Heinsberg (Rheinland) station

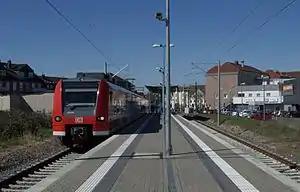

Heinsberg (Rheinland) station is a train station in Heinsberg, in the German state of North Rhine-Westphalia. It's situated at the end of the Lindern–Heinsberg railway. The entrance building and the freight sheds were successively demolished in 1997 after the closure of the passenger service in 1980, the end of freight traffic to Heinsberg in 1994 and the closure of the line between Oberbruch and Heinsberg in 1997. In preparation for the reactivation of passenger services on 15 December 2013, a new island platform was erected to the east of the site of the demolished entrance building.